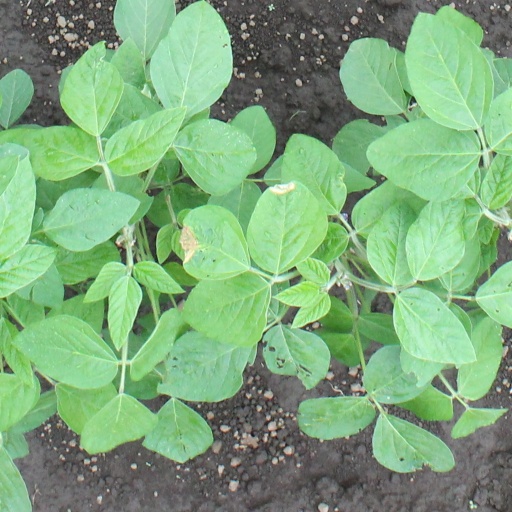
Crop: soybean